Ueli Gegenschatz

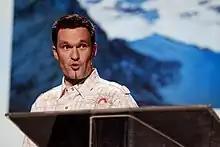
Ueli Gegenschatz at TED 2009

Ueli "The Sputnik" Gegenschatz (January 3, 1971, Wald – November 13, 2009, Zurich) was a Swiss BASE jumper, paraglider and skydiver who made over 1,500 jumps in his career. Ueli Gegenschatz was known for his expert paragliding, skydiving and BASE jumping and Wingsuit flying, and was considered an idol of the Swiss BASE jumping scene.